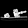
Label: Sandal